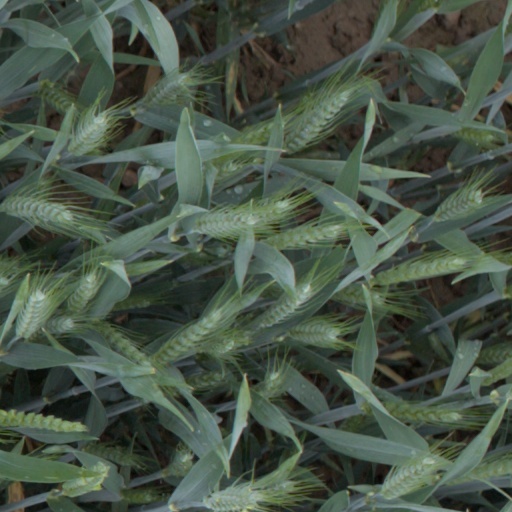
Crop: wheat